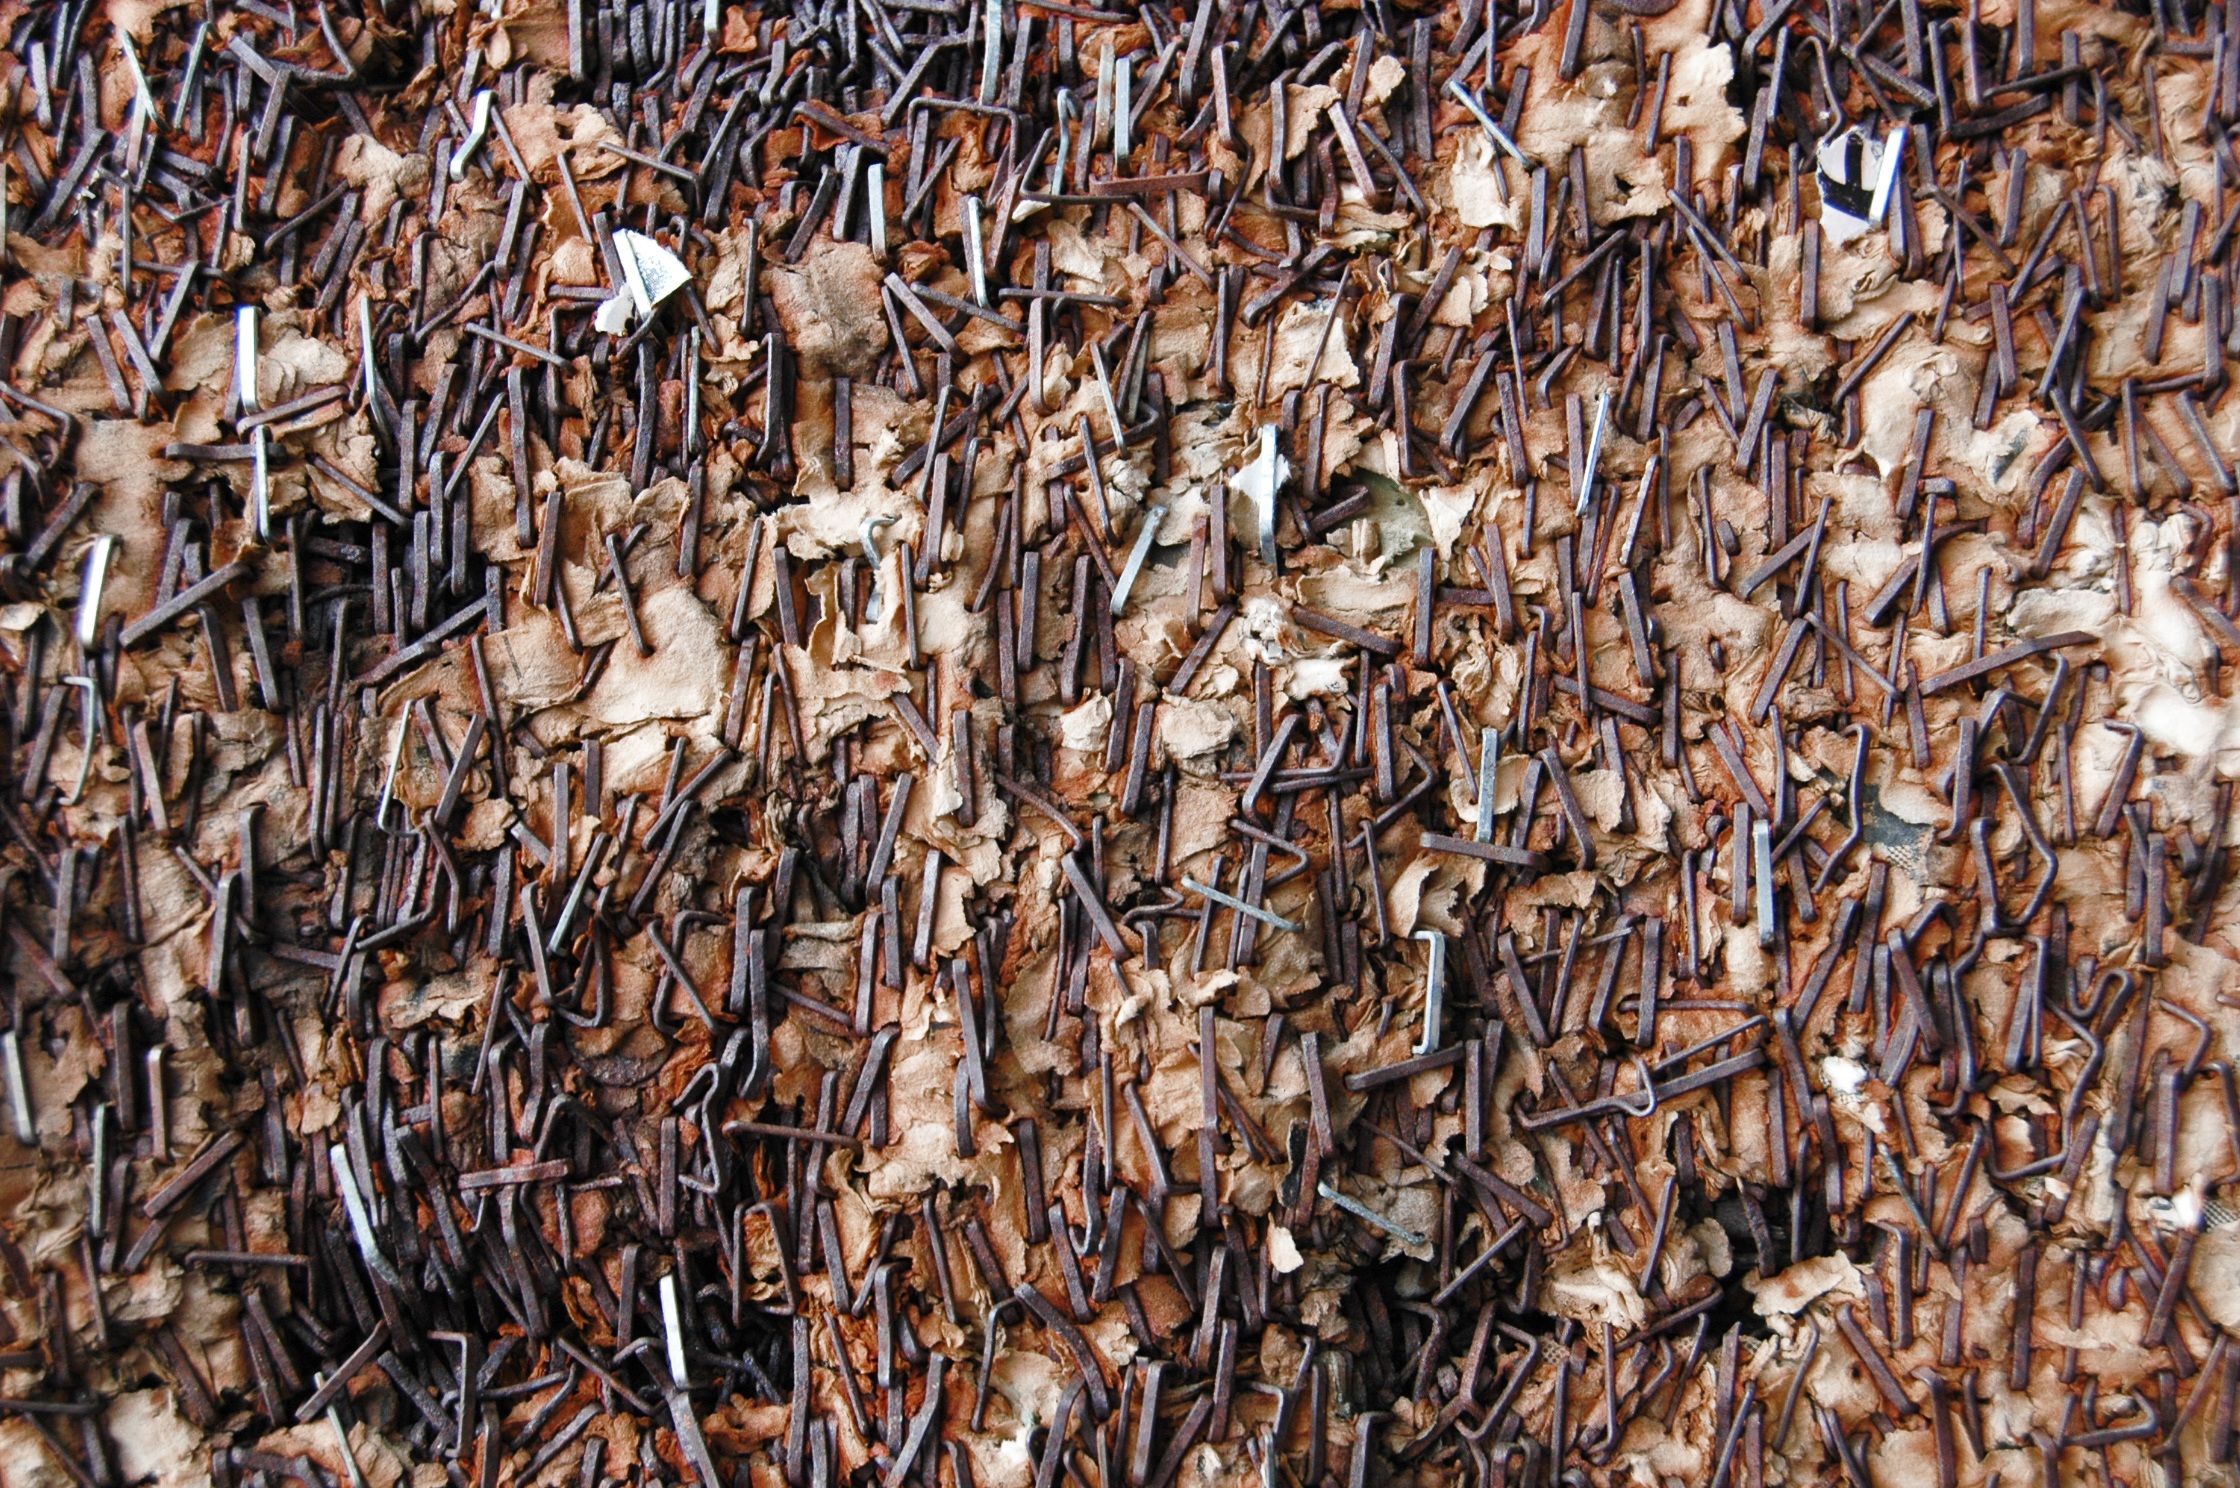
tree, grungy, wood, vintage, texture, leaf, trunk, old, rustic, rust, pattern, crop, metal, brown, grunge, paper, surface, scrap, staples, grass family